Savoy Hotel

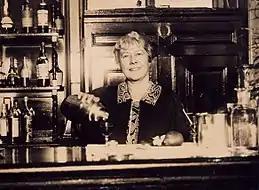
Ada Coleman bartending at the Savoy,

Numerous notable guests have stayed at the hotel. Claude Monet and James Whistler both painted or drew views, from their Savoy rooms, of the River Thames. The Savoy featured prominently in guest Oscar Wilde's trial for gross indecency. Other celebrity guests in the hotel's early decades included the future King Edward VII, Sarah Bernhardt, Enrico Caruso, Lillie Langtry, H. G. Wells, George Bernard Shaw, Nellie Melba, Charlie Chaplin, Al Jolson, Errol Flynn, Fred Astaire, Marlene Dietrich, Lionel Barrymore, Harry Truman, Audrey Hepburn, Judy Garland, Josephine Baker, Cary Grant, Babe Ruth, Ivor Novello and Noël Coward. The hotel kept records of its guests' preferences, so that it could provide for them in advance. For Coward, the staff made history by taking the first photographs of a hotel guest's toilet articles so that they could lay them out in his bathroom exactly as he liked them. They made sure to provide a fireproof eiderdown quilt to Barrymore, as he always smoked while reading in bed.